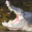
Label: crocodile